Apulian vase painting

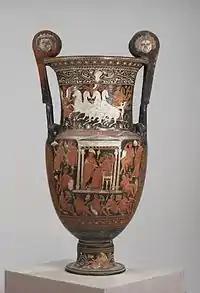
This is the piece for which the famed Baltimore Painter was named. The vessel functioned as a funerary marker and Hermes is shown waiting to guide the deceased to the underworld. Walters Art Museum, Baltimore.

Popular mythological motifs include the Assembly of the Gods, the amazonomachy, Bellerophon, Heracles, and events of the Trojan War. There are also many individual depictions of myths that are not commonly depicted elsewhere. Many scenes have dionysiac or aphrodisiac themes, probably directly connected to funerary traditions and grave cults (many of the vases were made as grave offerings). Ideas of an afterlife are frequently implied or expressed by such paintings. The motif of women's heads growing out of flowers or between tendrils belongs to the same context. Sometimes, the women's heads are replaced by that of Pan, Hermes or foreigners. In the second half of the fourth century, depictions of weddings, women and erotic motifs become more common. Apulian vases also occasionally depict theatrical scenes, which are also known from the other South Italian traditions, but absent in Attica. These include motifs from dramatic theatre as well as farce (phlyax play). In contrast, scenes of everyday life and athletic motifs disappear from the repertoire nearly totally after 370 BC.